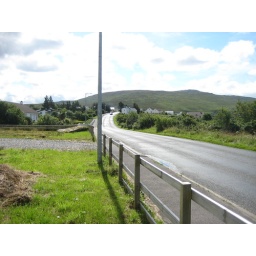
road outside house in ireland